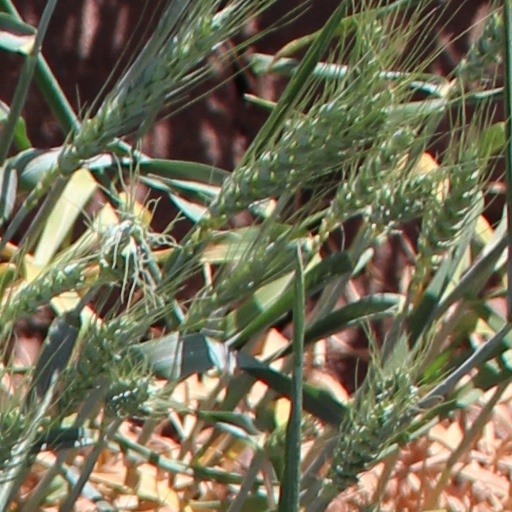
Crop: wheat